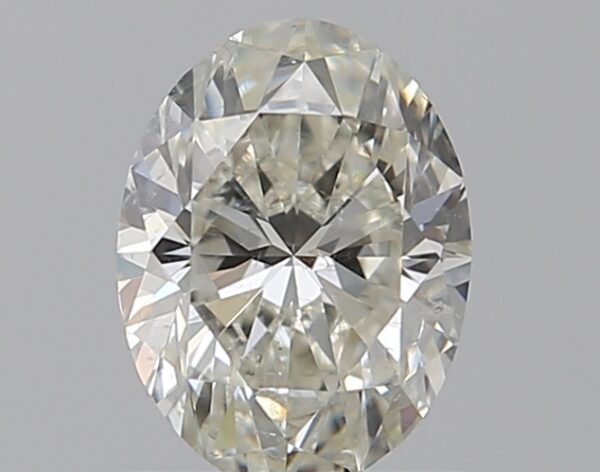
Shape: oval
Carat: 0.71
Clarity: SI1
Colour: J
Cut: EX
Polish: EX
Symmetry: VG
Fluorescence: F
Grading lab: GIA
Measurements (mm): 6.72 x 5.01 x 3.21